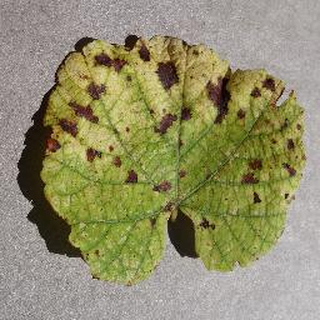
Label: grape_leaf_blight